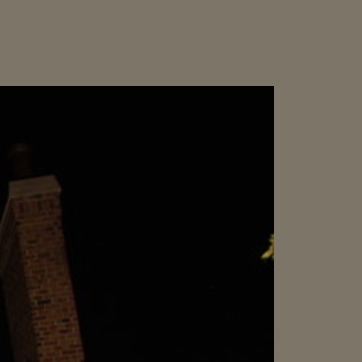
Material: sky